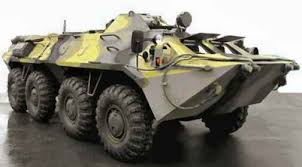
Label: BTR